Mademoiselle Fifi (short story)

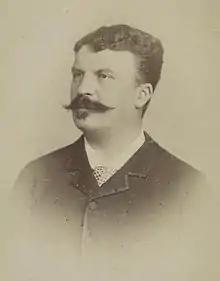
Guy de Maupassant

"Mademoiselle Fifi" is a short story by French writer Guy de Maupassant, published in 1882 in a collection of the same title. Like many of his short stories, such as "Boule de Suif" and "Deux Amis", the story is set during the Franco-Prussian War and explores themes of class barriers, contrasts between the French and German participants, and the pointlessness of the war.